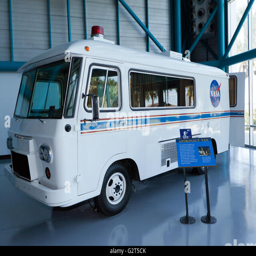
a van used to transport athlete